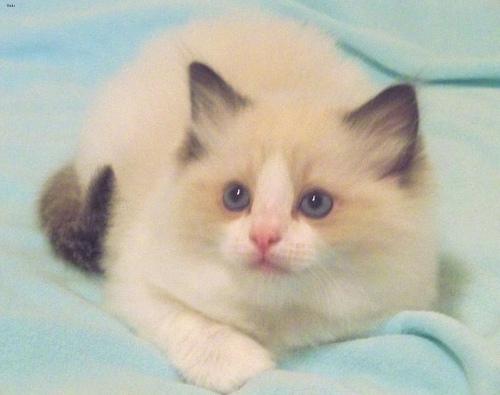
Breed: Ragdoll